Ole Barndorff-Nielsen

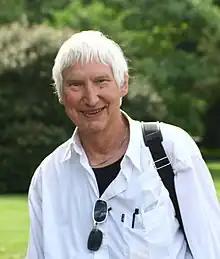
Ole Barndorff-Nielsen at the Levy conference in Copenhagen in August 2007.

Ole Eiler Barndorff-Nielsen (18 March, 1935 – 26 June, 2022) was a Danish statistician who has contributed to many areas of statistical science.